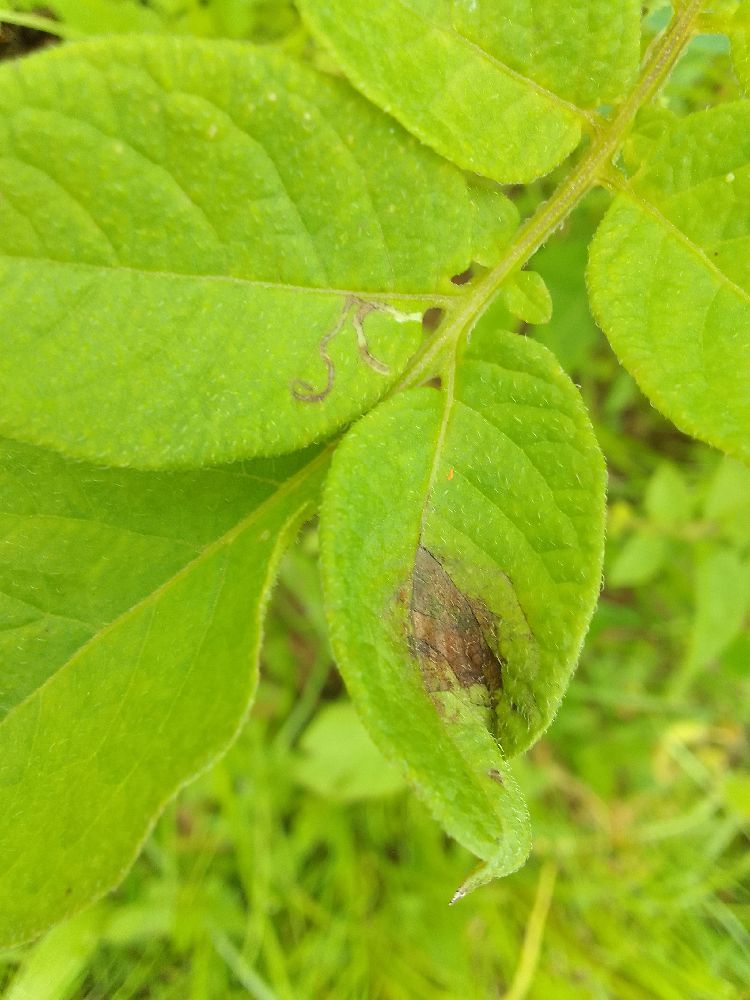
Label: Late blight